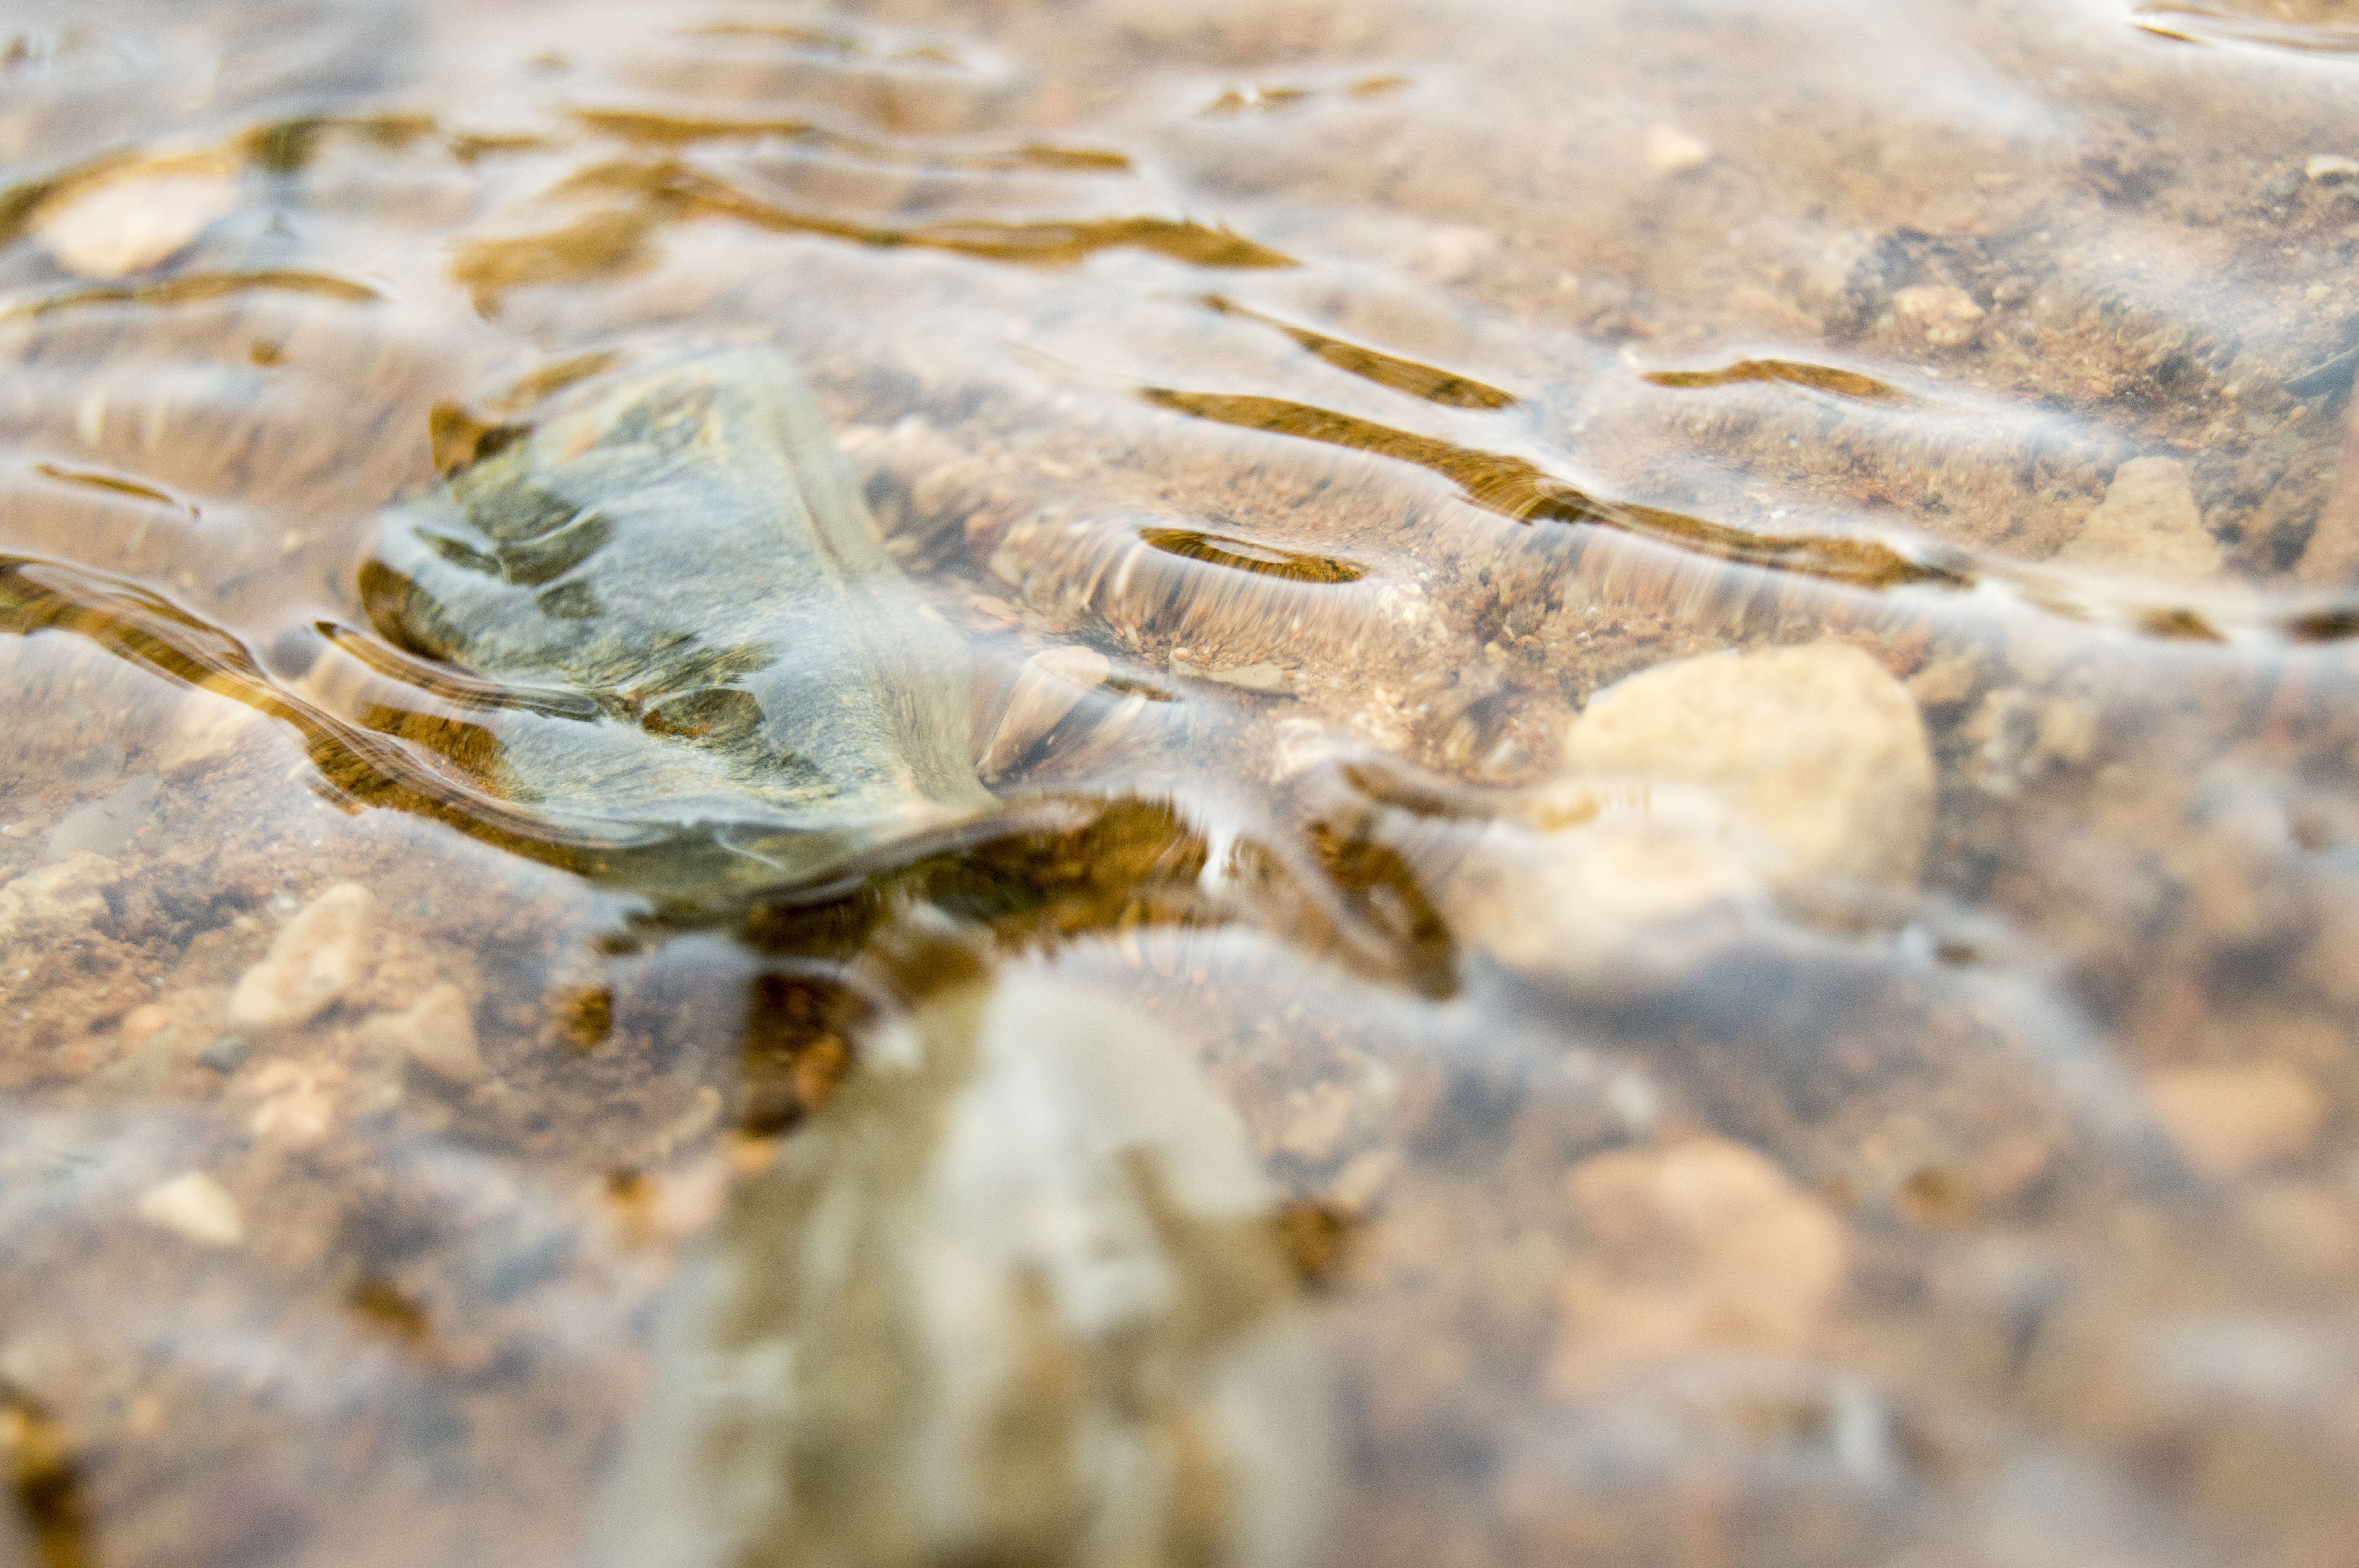
water, nature, sand, rock, wood, texture, leaf, flower, frost, river, reflection, autumn, movement, season, material, close up, current, stones, geology, macro photography, grass family